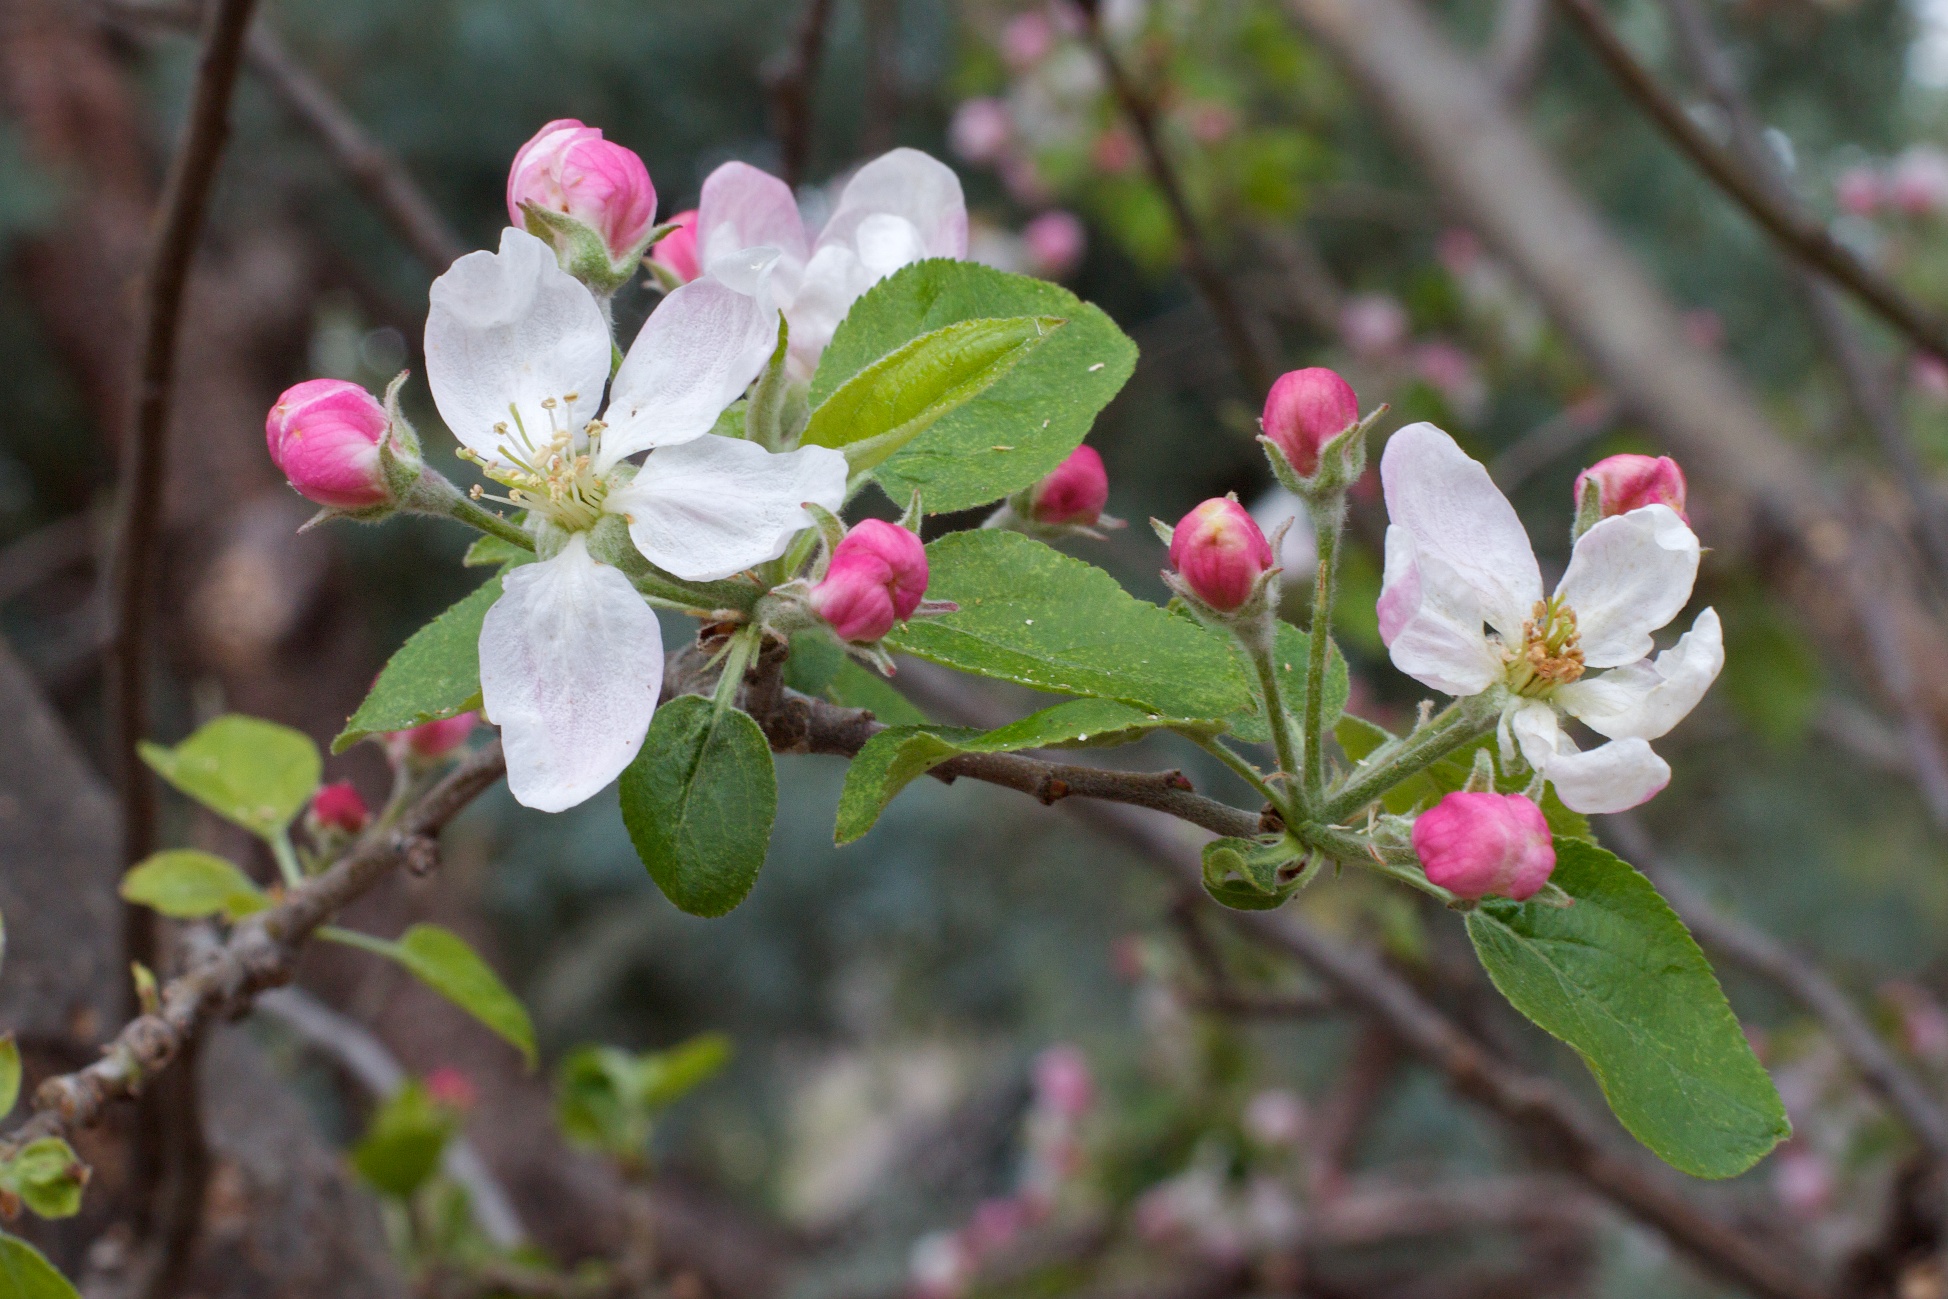
branch, blossom, plant, fruit, flower, food, produce, evergreen, botany, flora, shrub, flowering plant, rose family, land plant